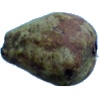
Label: Pear Stone 1